WNTJ

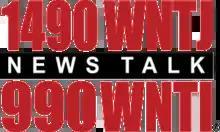
Logo before translator sign on

In November 2007, a deal was reached to sell WPRR plus co-owned stations WCCL, WBHV, and WLKH to Forever Broadcasting Inc. (Carol Logan, president) for a reported combined sale price of $3 million. However, the FCC rejected approval for the deal, citing Forever's influence in the removal of Johnstown and its surrounding markets from the Arbitron ratings system. As a result, 2510 Licenses LLC (Nicholas Galli, managing member) continued to own all four stations, though it allowed Forever to continue operating the stations through a local marketing agreement. Just over three years later, in February 2011, 2510 Licenses LLC sold WNTJ, WCCL, and WLKH outright to Forever Broadcasting. This time, however, the FCC granted approval for the deal, which was completed on April 30. Forever has since moved back the WNTJ format and call letters back to the 1490 kHz signal.